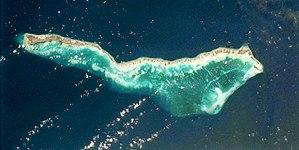
Tabiteuea est le plus grand atoll des îles Gilbert, aux Kiribati.